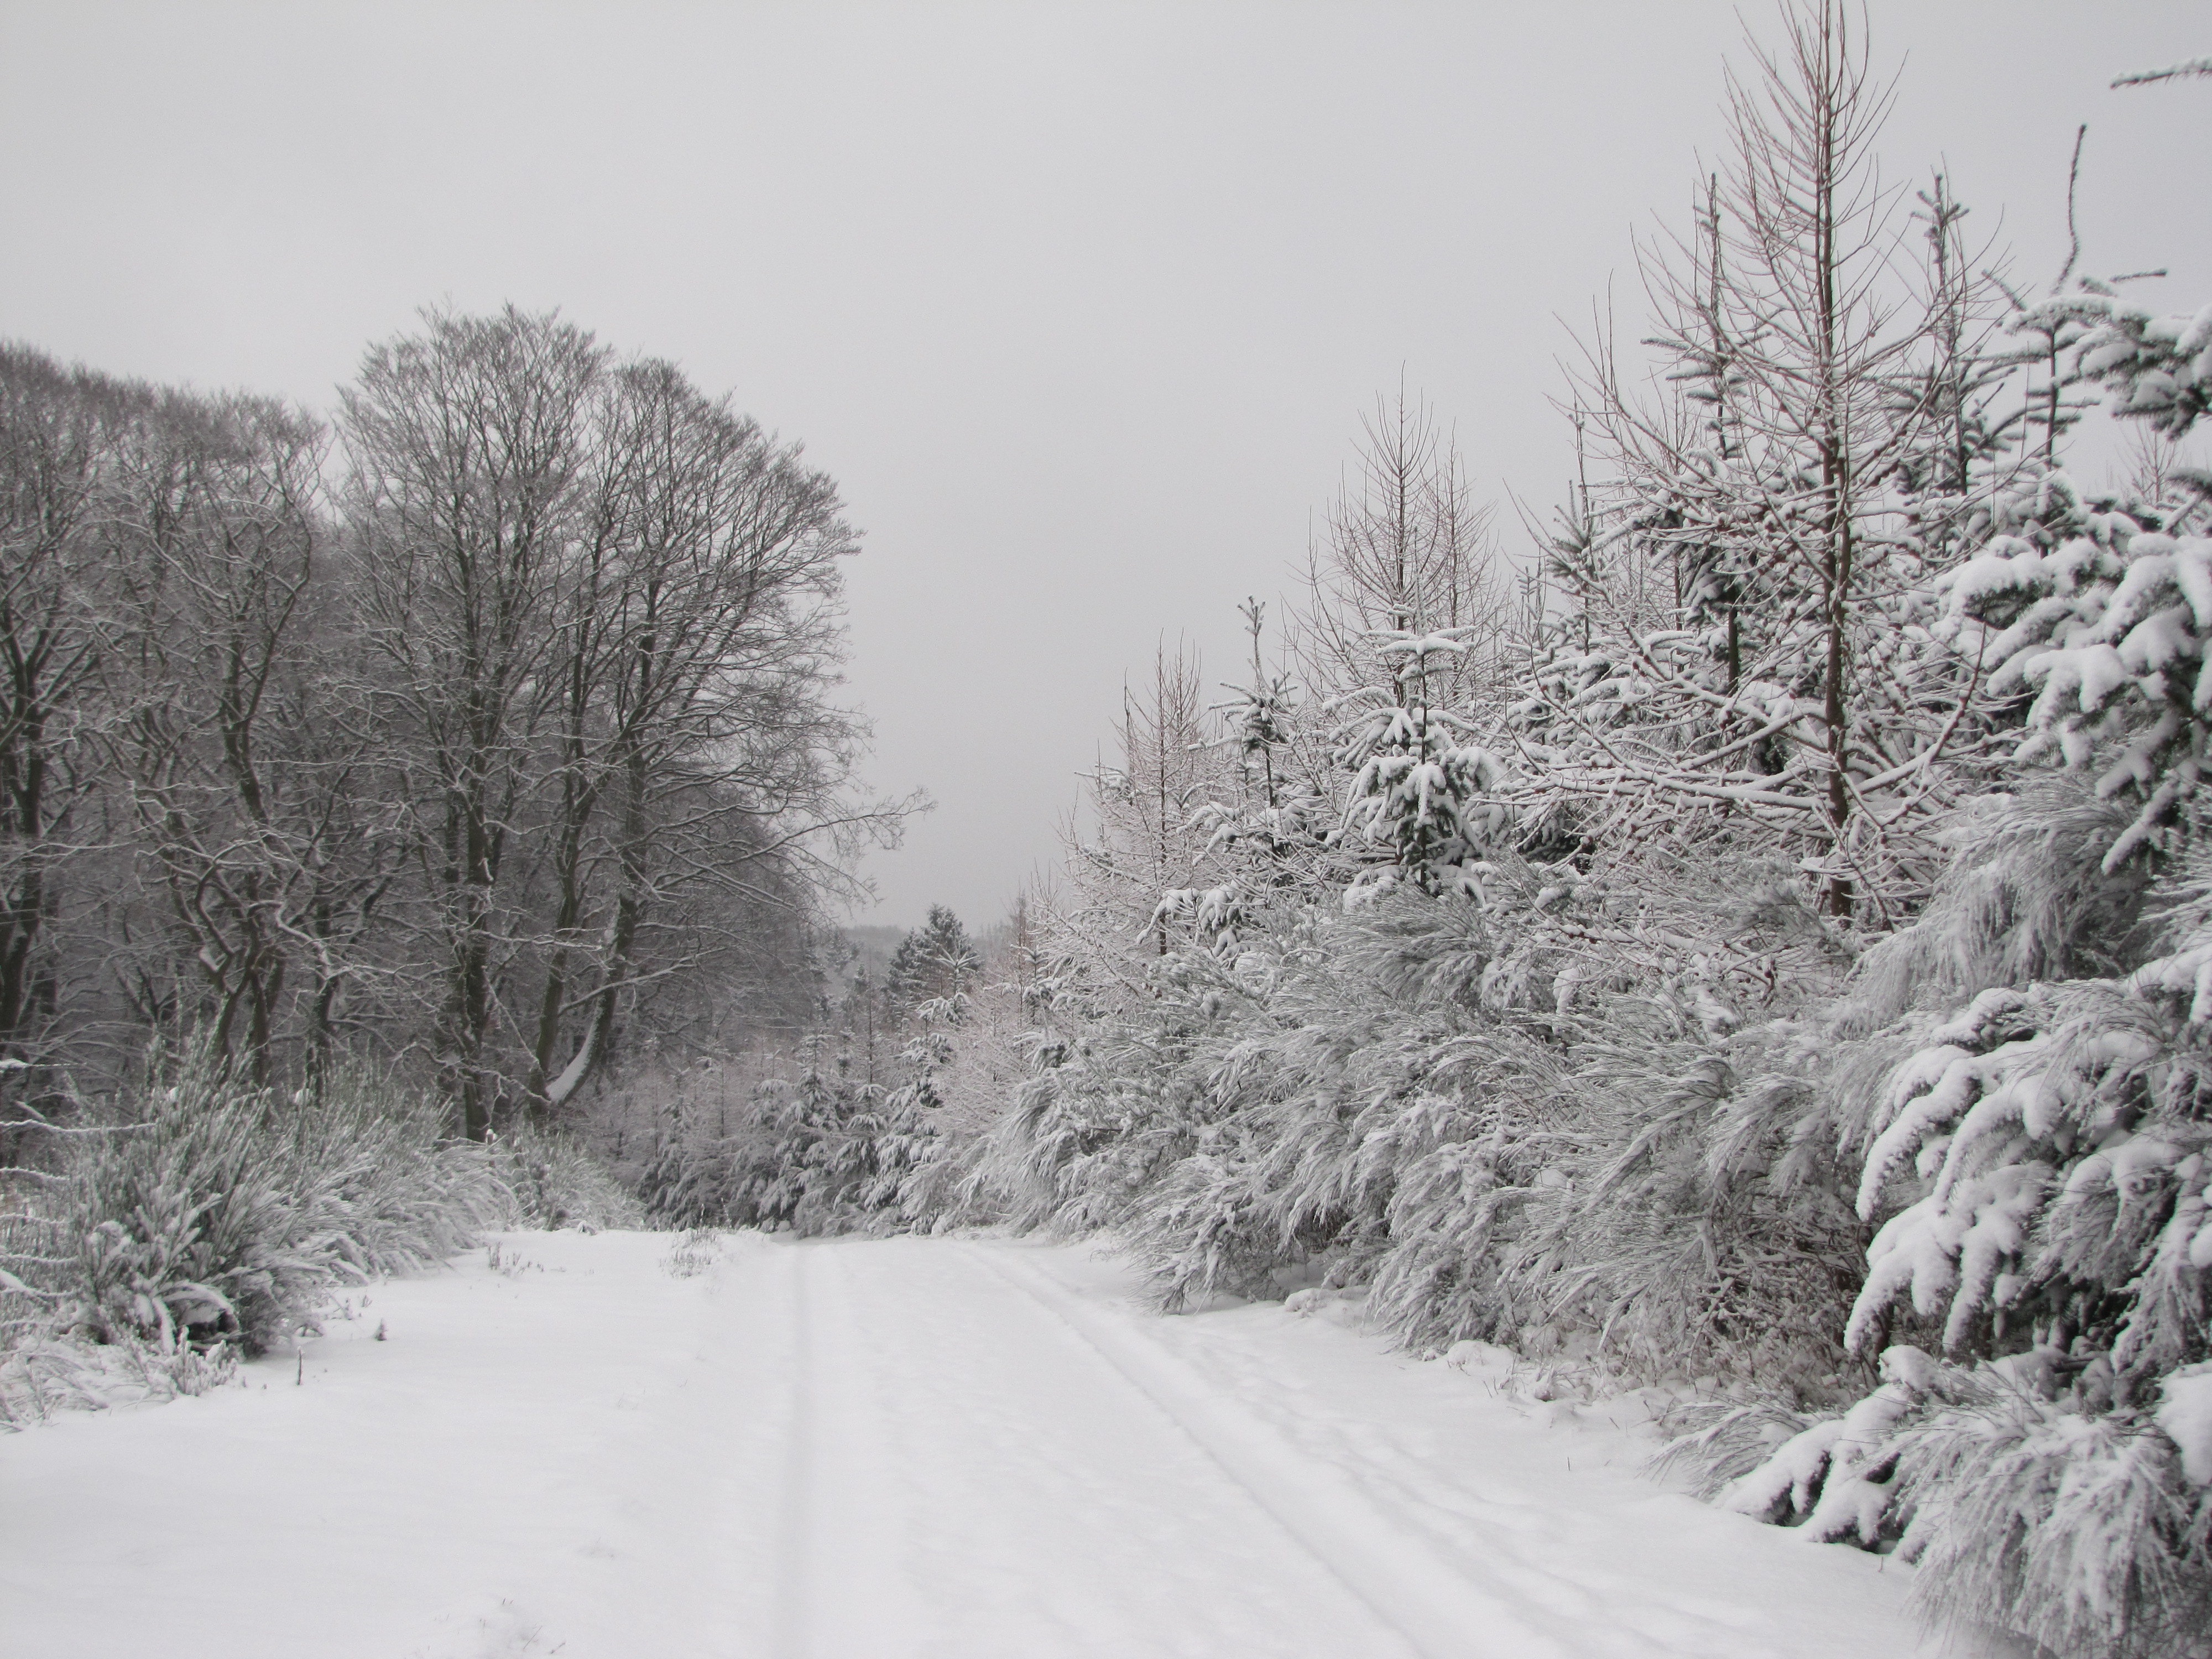
tree, forest, snow, cold, winter, white, frost, natural, weather, snowy, season, blizzard, freezing, snowscape, geological phenomenon, winter storm